The Blue Lagoon (1980 film)

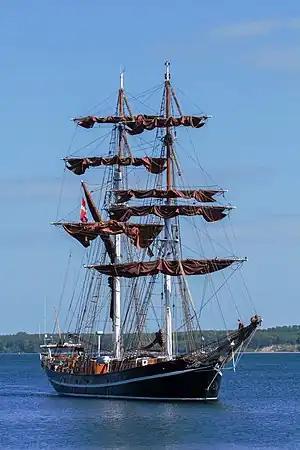
Eye of the Wind, the ship that sailed in the ocean during the movie "The Blue Lagoon".

Shields was 14 years of age when she appeared in the film. All of her nude scenes were performed by the film's 32-year-old stunt coordinator, Kathy Troutt. Shields did many of her topless scenes with her hair glued to her breasts. Atkins was 18 when the movie was filmed, and he performed his own nude scenes (which included brief frontal nudity).